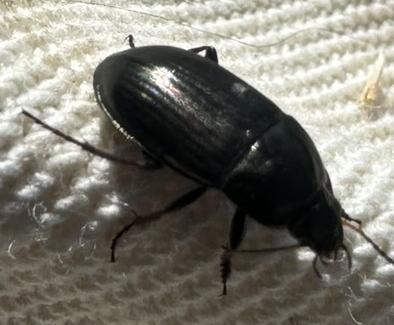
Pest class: predators